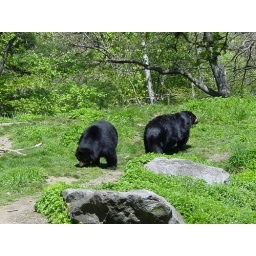
Two black bears running around